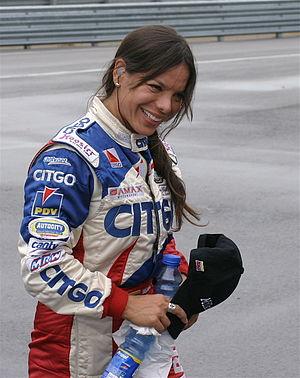
Milka Duno est un pilote de course automobile, née le 22 avril 1972 à Caracas au Venezuela. La Vénézuélienne, diplômée d'ingénierie navale, a été la première femme à remporter une course majeure en Amérique du Nord grâce à sa victoire en Grand Am à Miami en 2004.